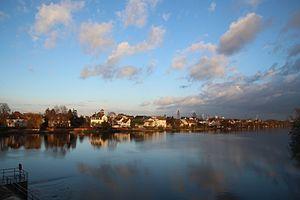
Francfort-Griesheim est un quartier de Francfort-sur-le-Main.